Balaran, Sikar

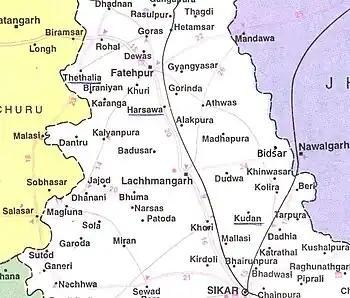
Location of Balaran in Sikar District

Balaran is a Panchayat. The title of leader is Sarpanch. Balaran village falls under Laxmangarh assembly & Sikar parliamentary constituency.